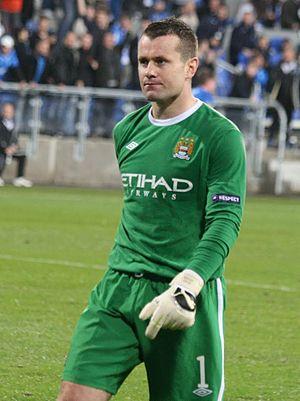
Shay Given de Manchester City contre le Lech Poznan.
Séamus John James « Shay » Given, né le 20 avril 1976 à Lifford, est un footballeur international irlandais qui évolue au poste de gardien de but.